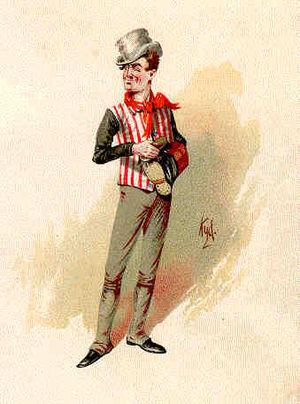
Les Papiers posthumes du Pickwick Club, également connu sous le titre Les Aventures de Monsieur Pickwick, est le premier roman de Charles Dickens à être publié sous forme de feuilleton, de 1836 à 1837.